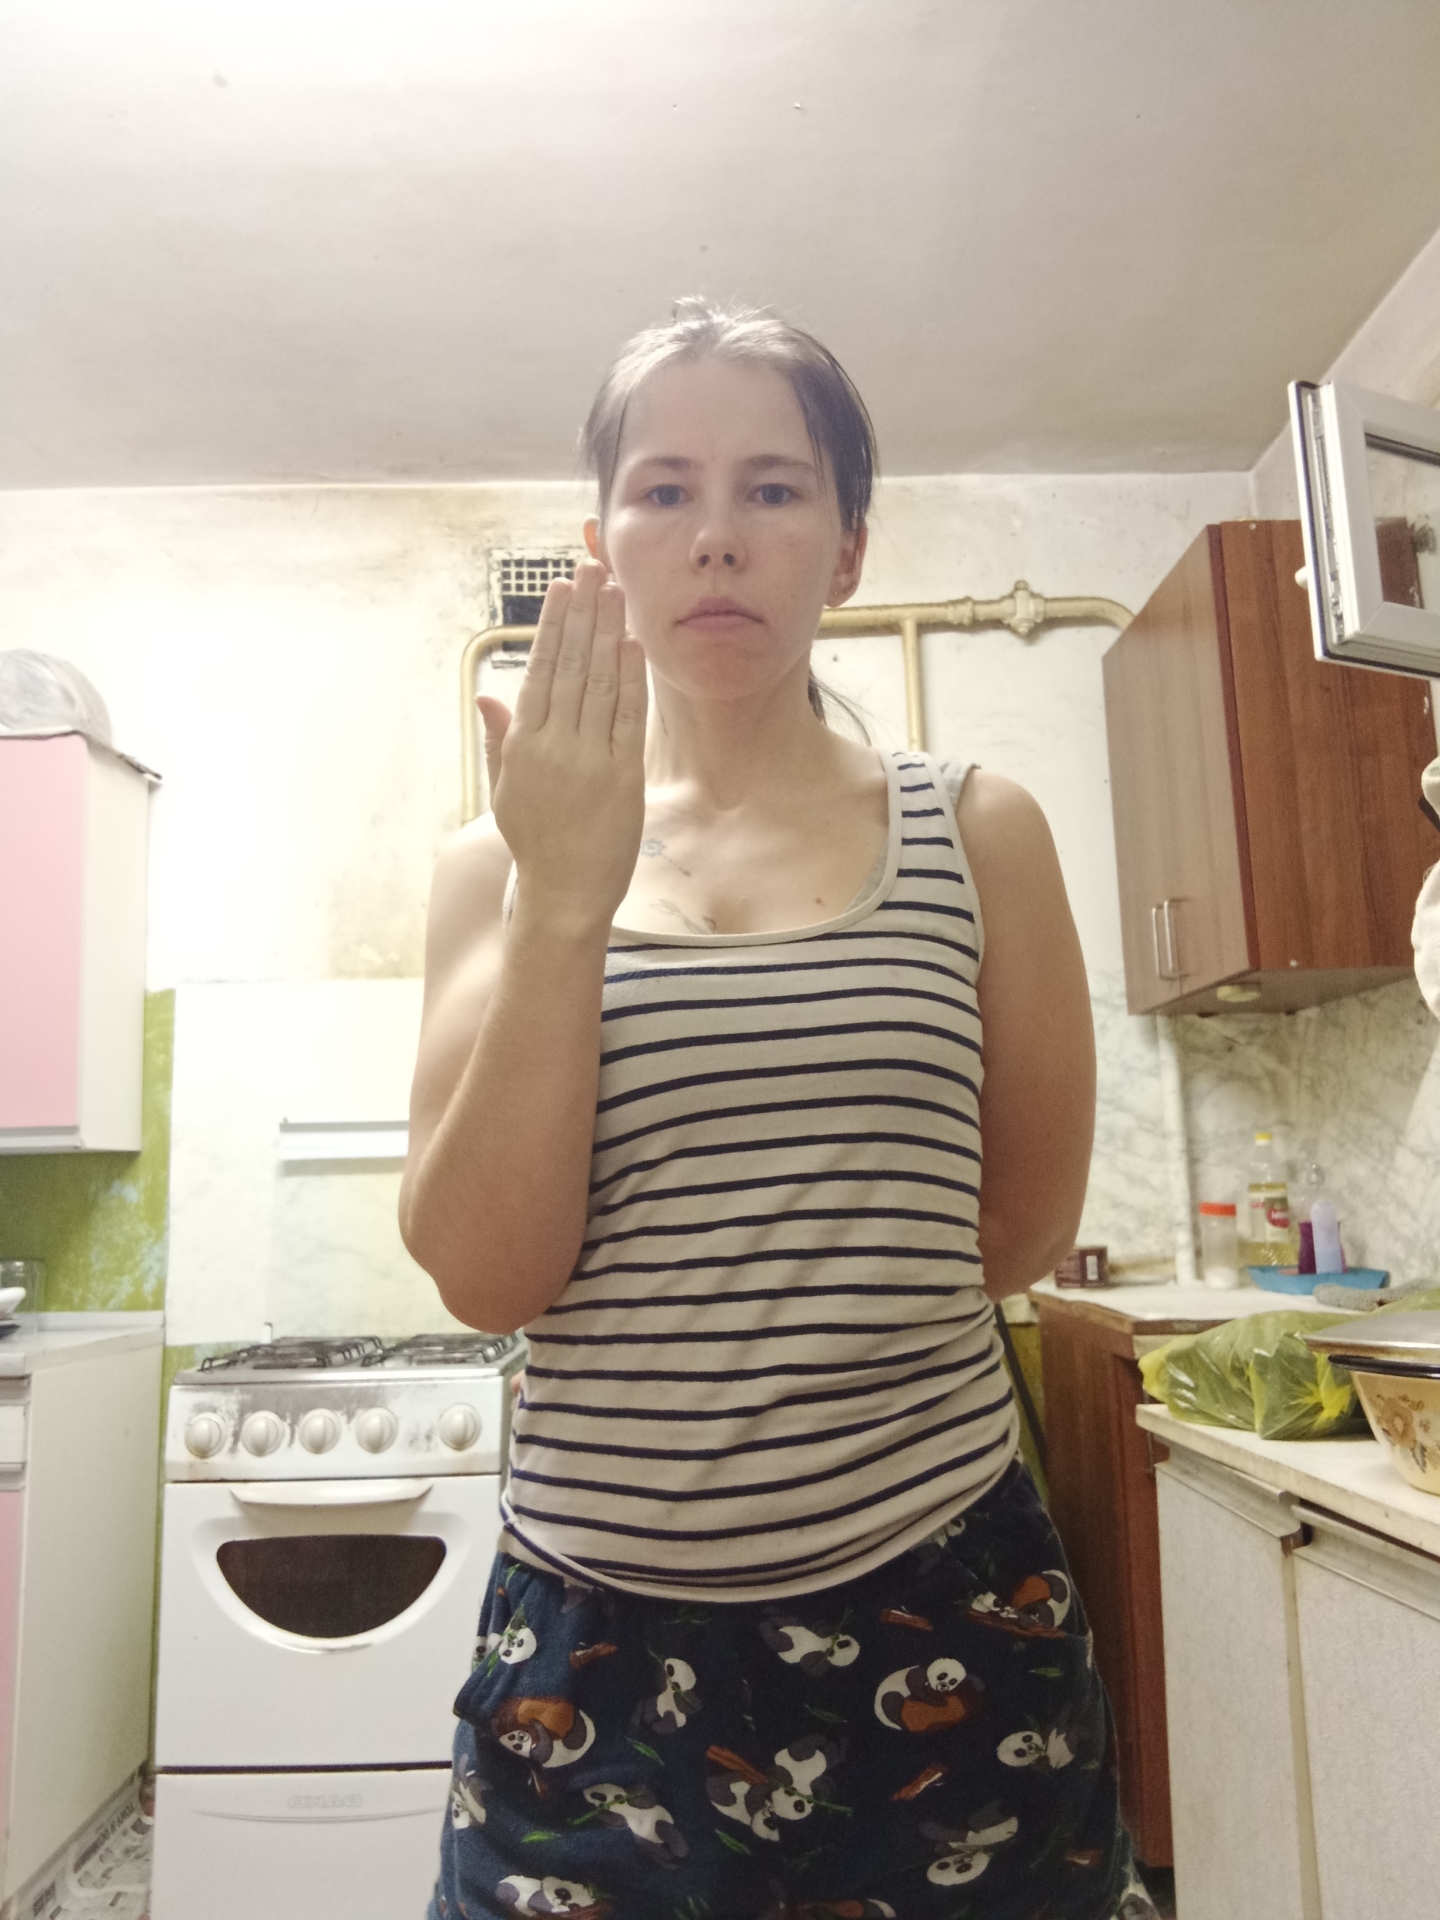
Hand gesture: stop_inverted